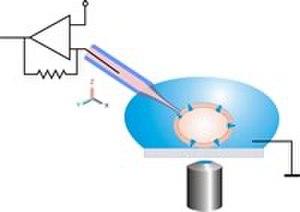
Schema du patch clamp traditionnel
Patch-clamp est un terme anglais désignant une technique électrophysiologique d'enregistrement des courants ioniques transitant à travers les membranes cellulaires. Cette technique consiste à mettre en continuité électrique une micro-pipette en verre remplie d'une solution ionique de composition définie avec la membrane d'une cellule vivante isolée. Les cellules étudiées peuvent être des cellules excitables comme les neurones, les fibres musculaires et les cellules beta du pancréas, ou des cellules non excitables, qui présentent elles aussi à leur surface des canaux ioniques. En transférant la séquence génique d'un canal ionique d'intérêt dans une cellule, la technique permet d'étudier le fonctionnement de tout canal ionique. Cette technique permet d'étudier les mécanismes de fonctionnement des canaux ioniques d'une cellule prise individuellement en permettant le suivi en direct des phénomènes d'ouverture, d'inactivation et de fermeture des canaux.